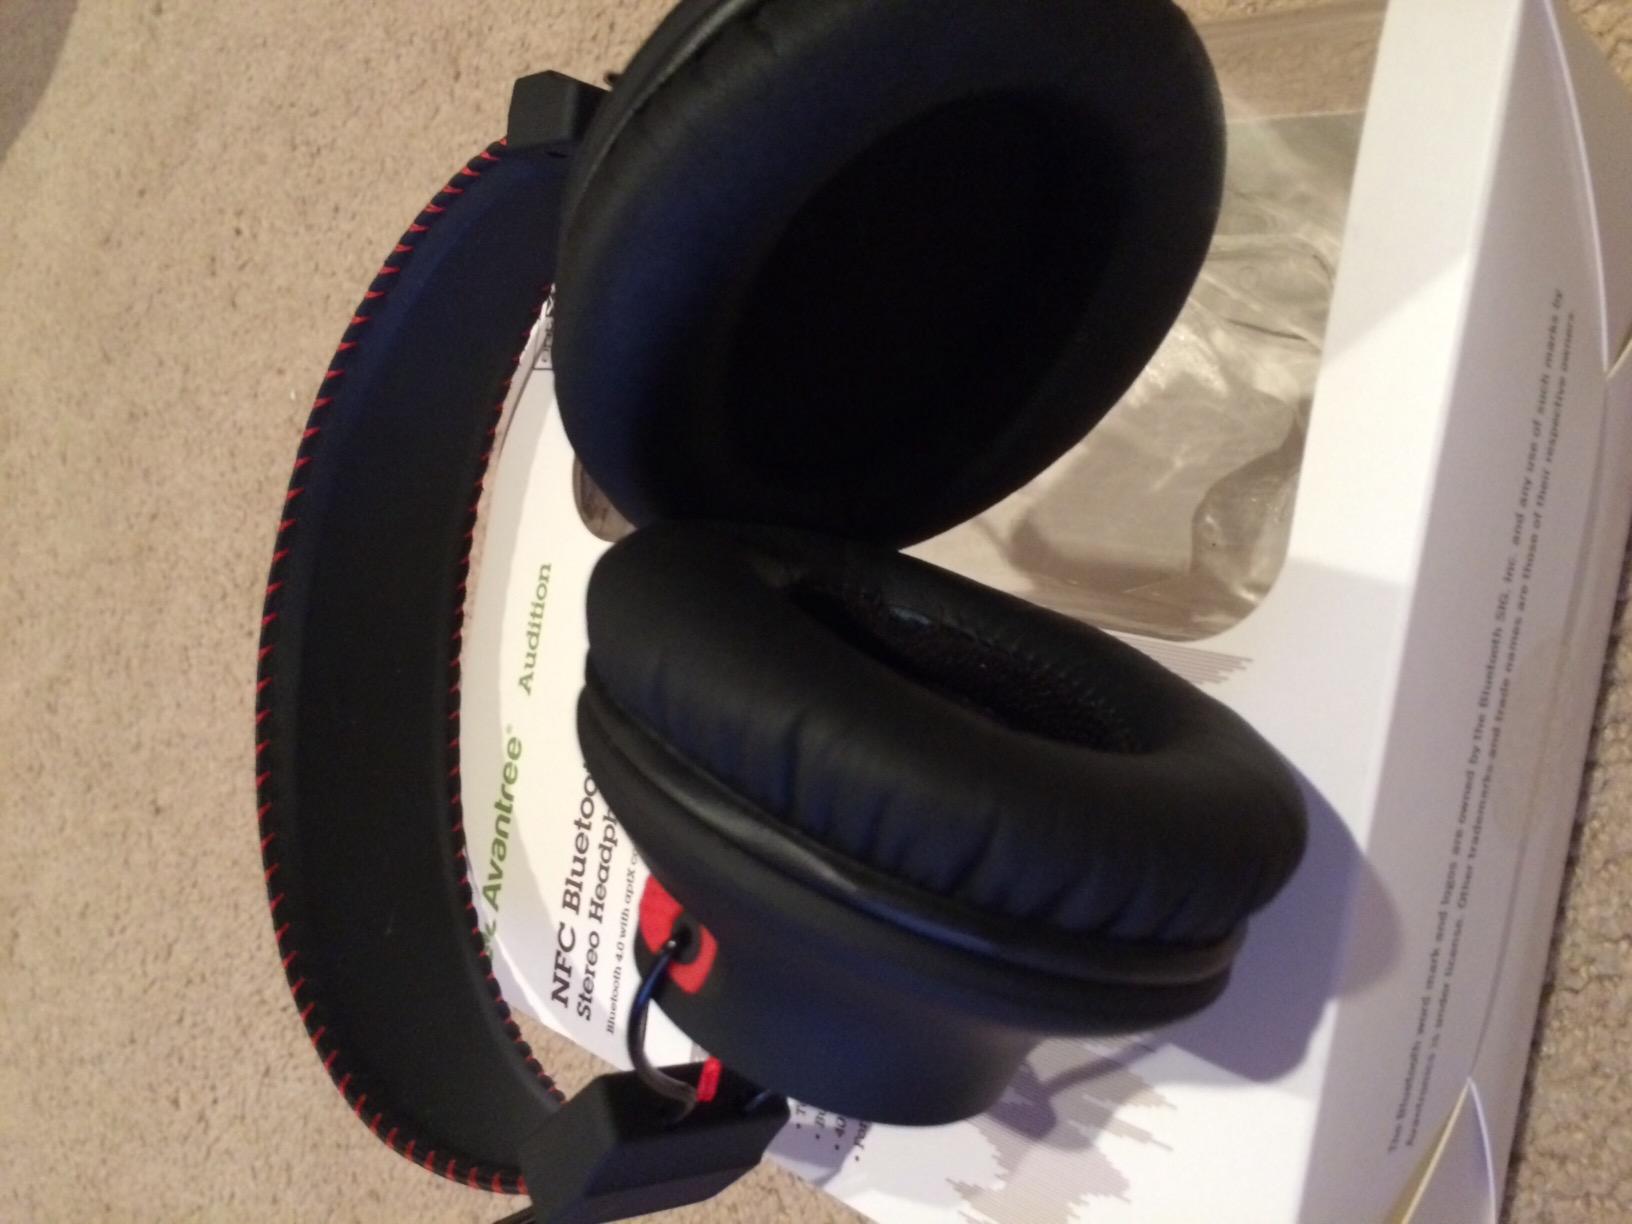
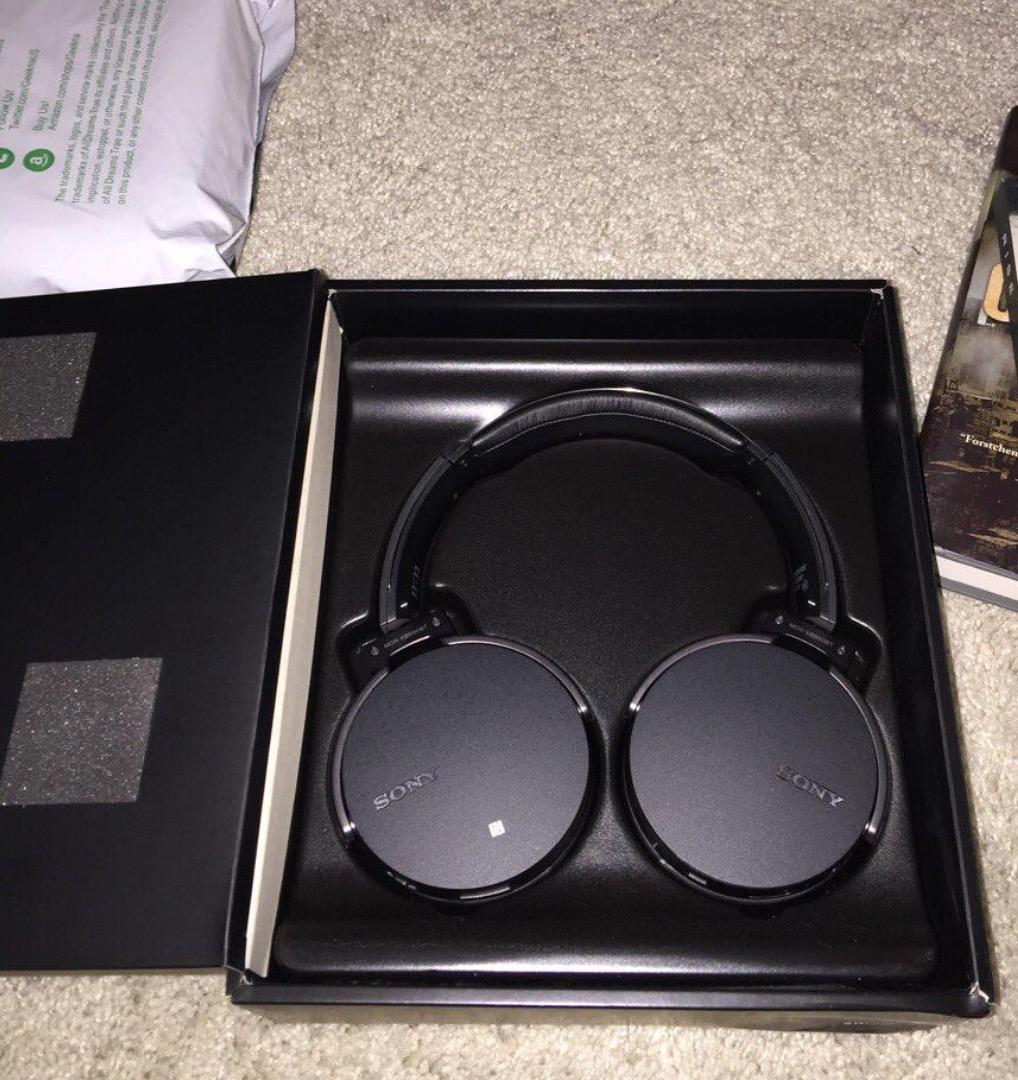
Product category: headphones
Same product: no